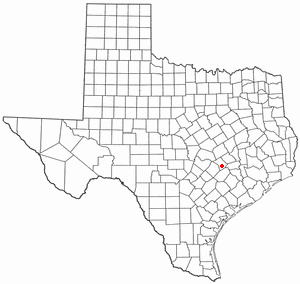
Giddings
Giddings beliggenhed i Texas
Giddings er en amerikansk by og administrativt centrum for det amerikanske county Lee County, i staten Texas. I 2000 havde byen et indbyggertal på 5.105.